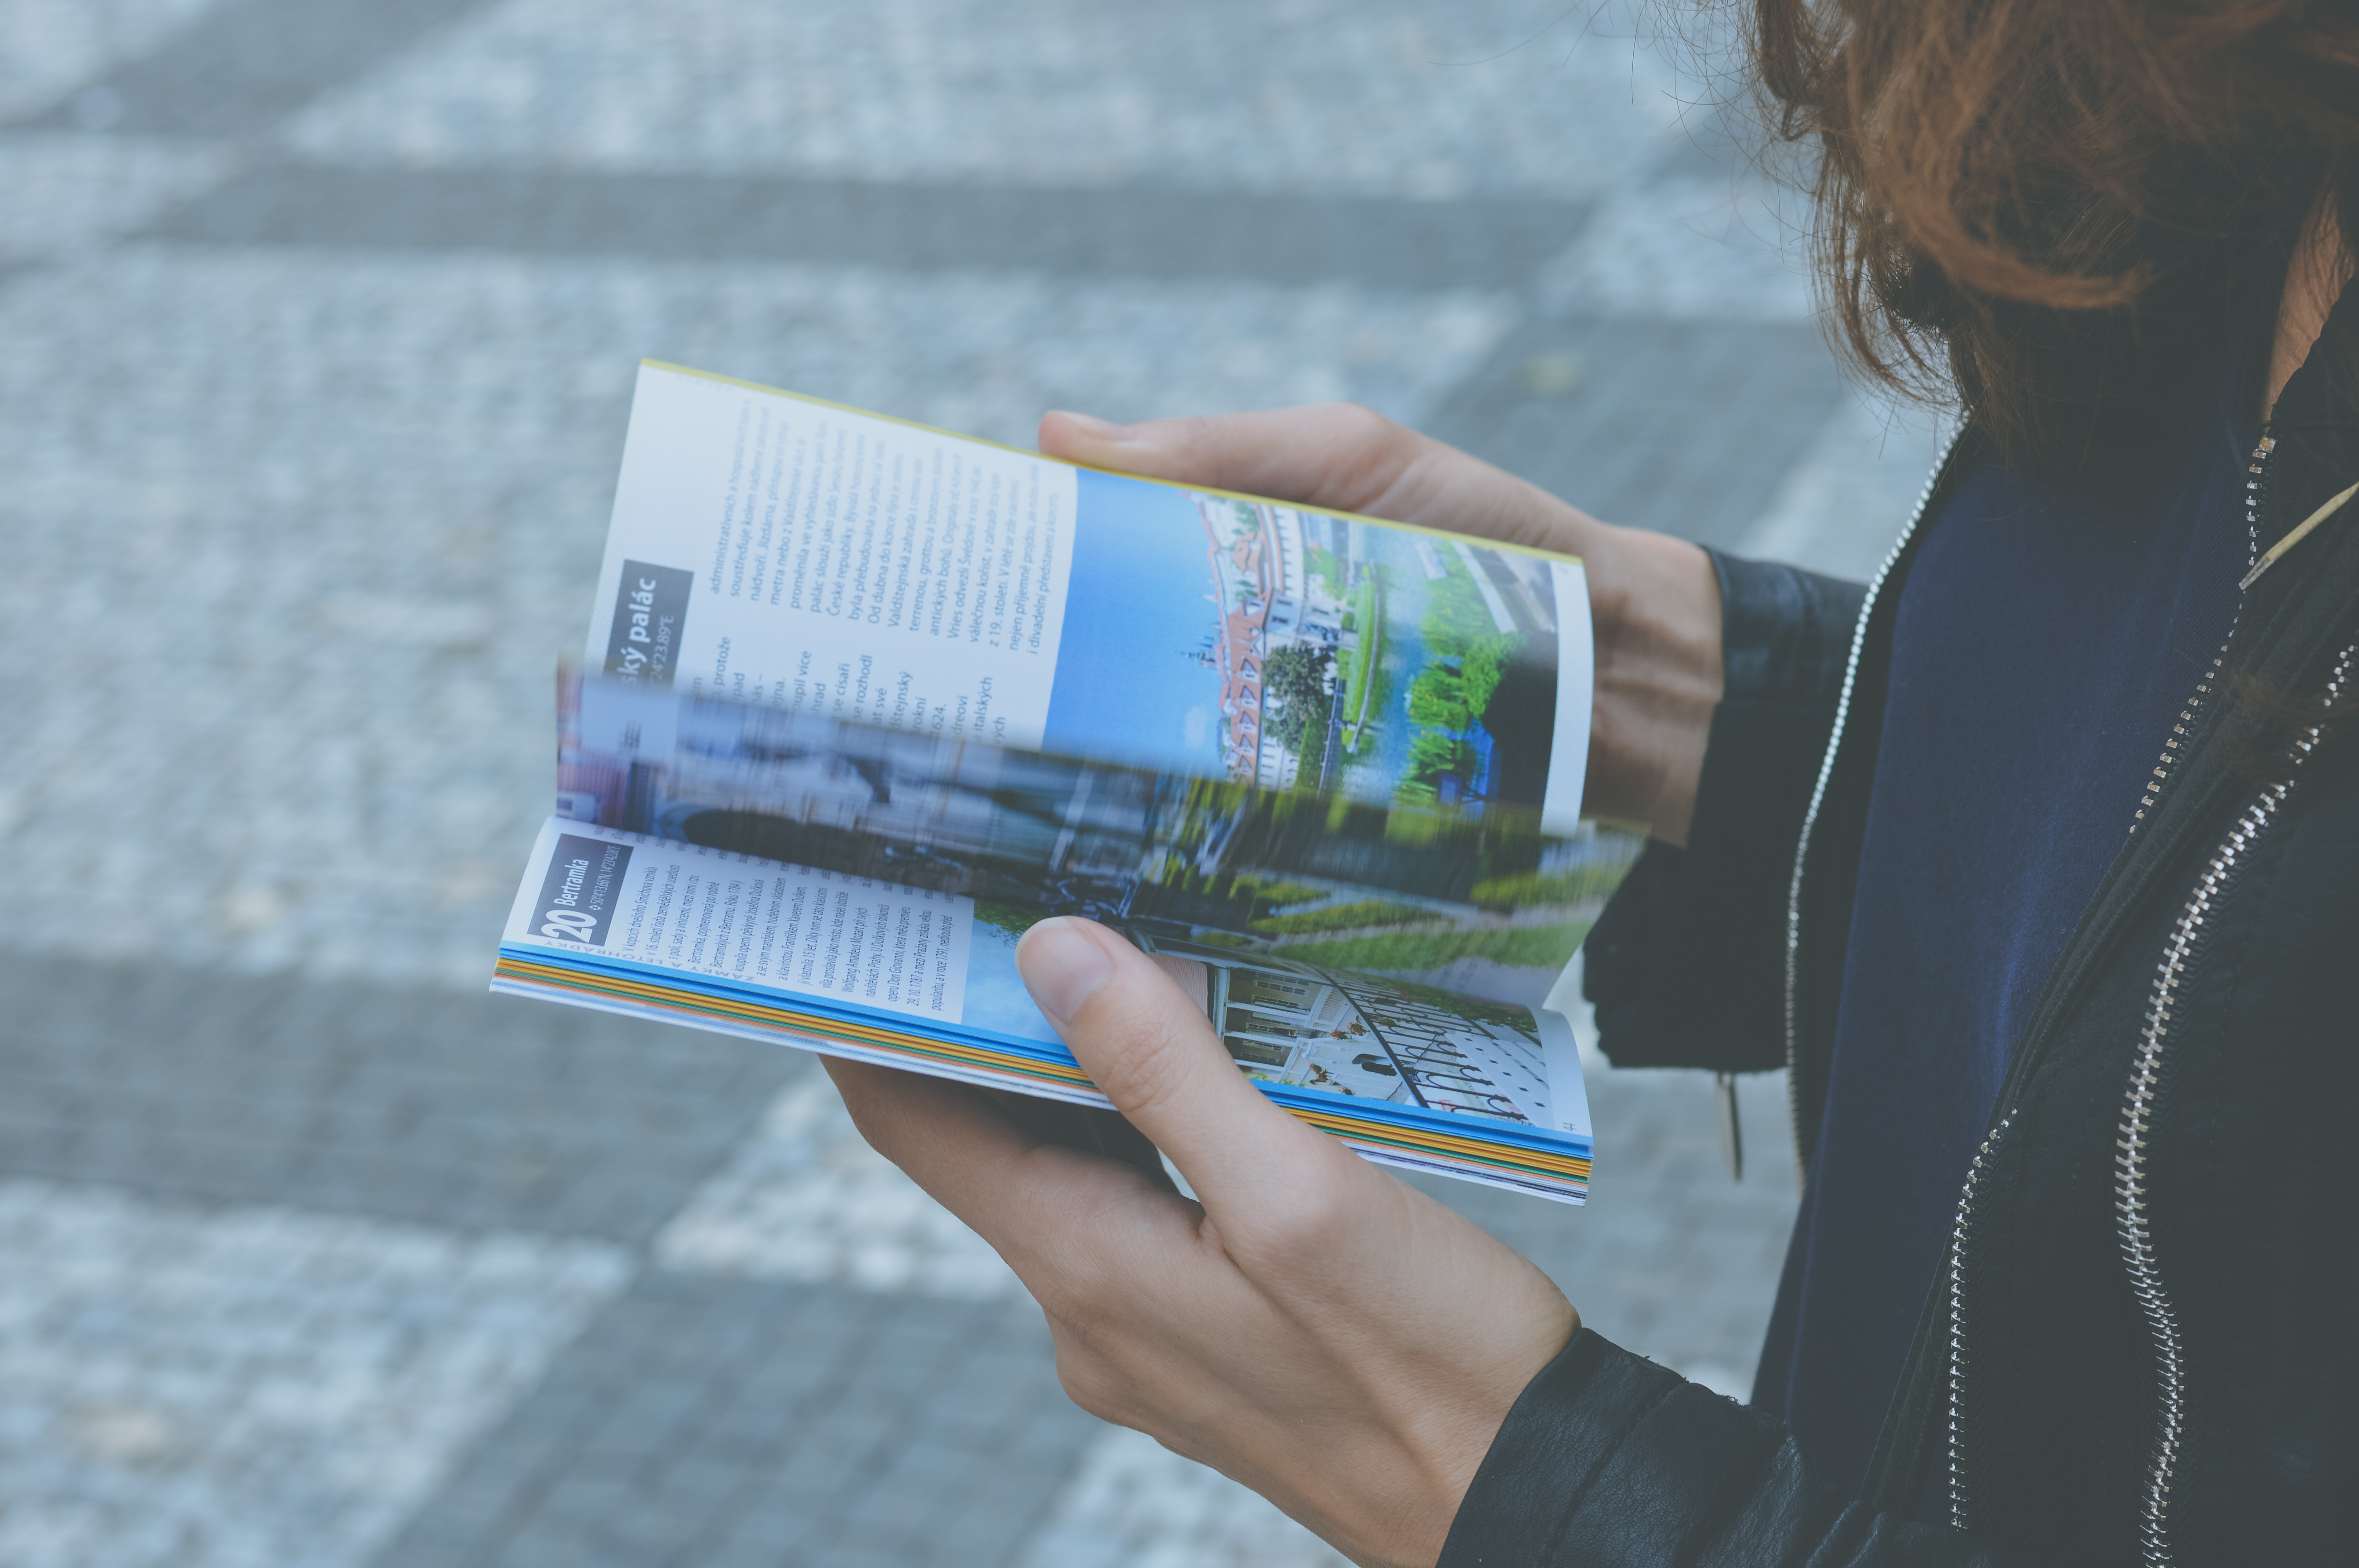
writing, hand, book, person, reading, blue, cash, pages, hands